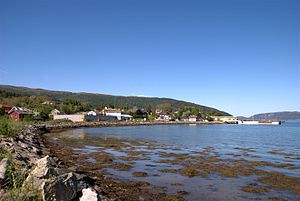
Lensvik
Lensvik.
Lensvik er et område og et sogn i Agdenes kommune i Trøndelag. Den 1. januar 2016 havde Lensvik sogn 1.111 indbyggere.